Benjamin Saldaña Rocca

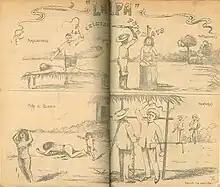
Illustration on the first issue of 'LA FELPA'

In his articles, Saldaña emphasized that Julio César Arana, one of Iquitos most prominent citizens at the time, was the main architect and solicitor of these atrocities. New revelations against Arana's company were published with each issue of La Sancion, including eyewitness accounts from ex-employees from Arana's company, detailing a coercive and violent system maintained by torture, maiming, as well as murder of Indigenous populations in the Putumayo. La Sancion was originally supposed to appear twice a week, however the newspaper eventually turned into a daily publisher. Saldaña's newspapers occasionally warned its readers to avoid work in the Putumayo, on one occasion stating "As is evident, it is a horror to go to the Putumayo. I should prefer to go to hell." Readers were invited to go to the La Sancion printing office if they thought Saldaña was trying to deceive them, and there he stated he would give details and "show him authentic documents, proving the truth of my assertions."